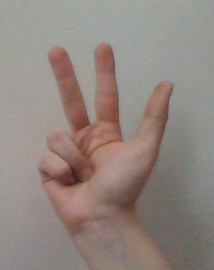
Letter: al